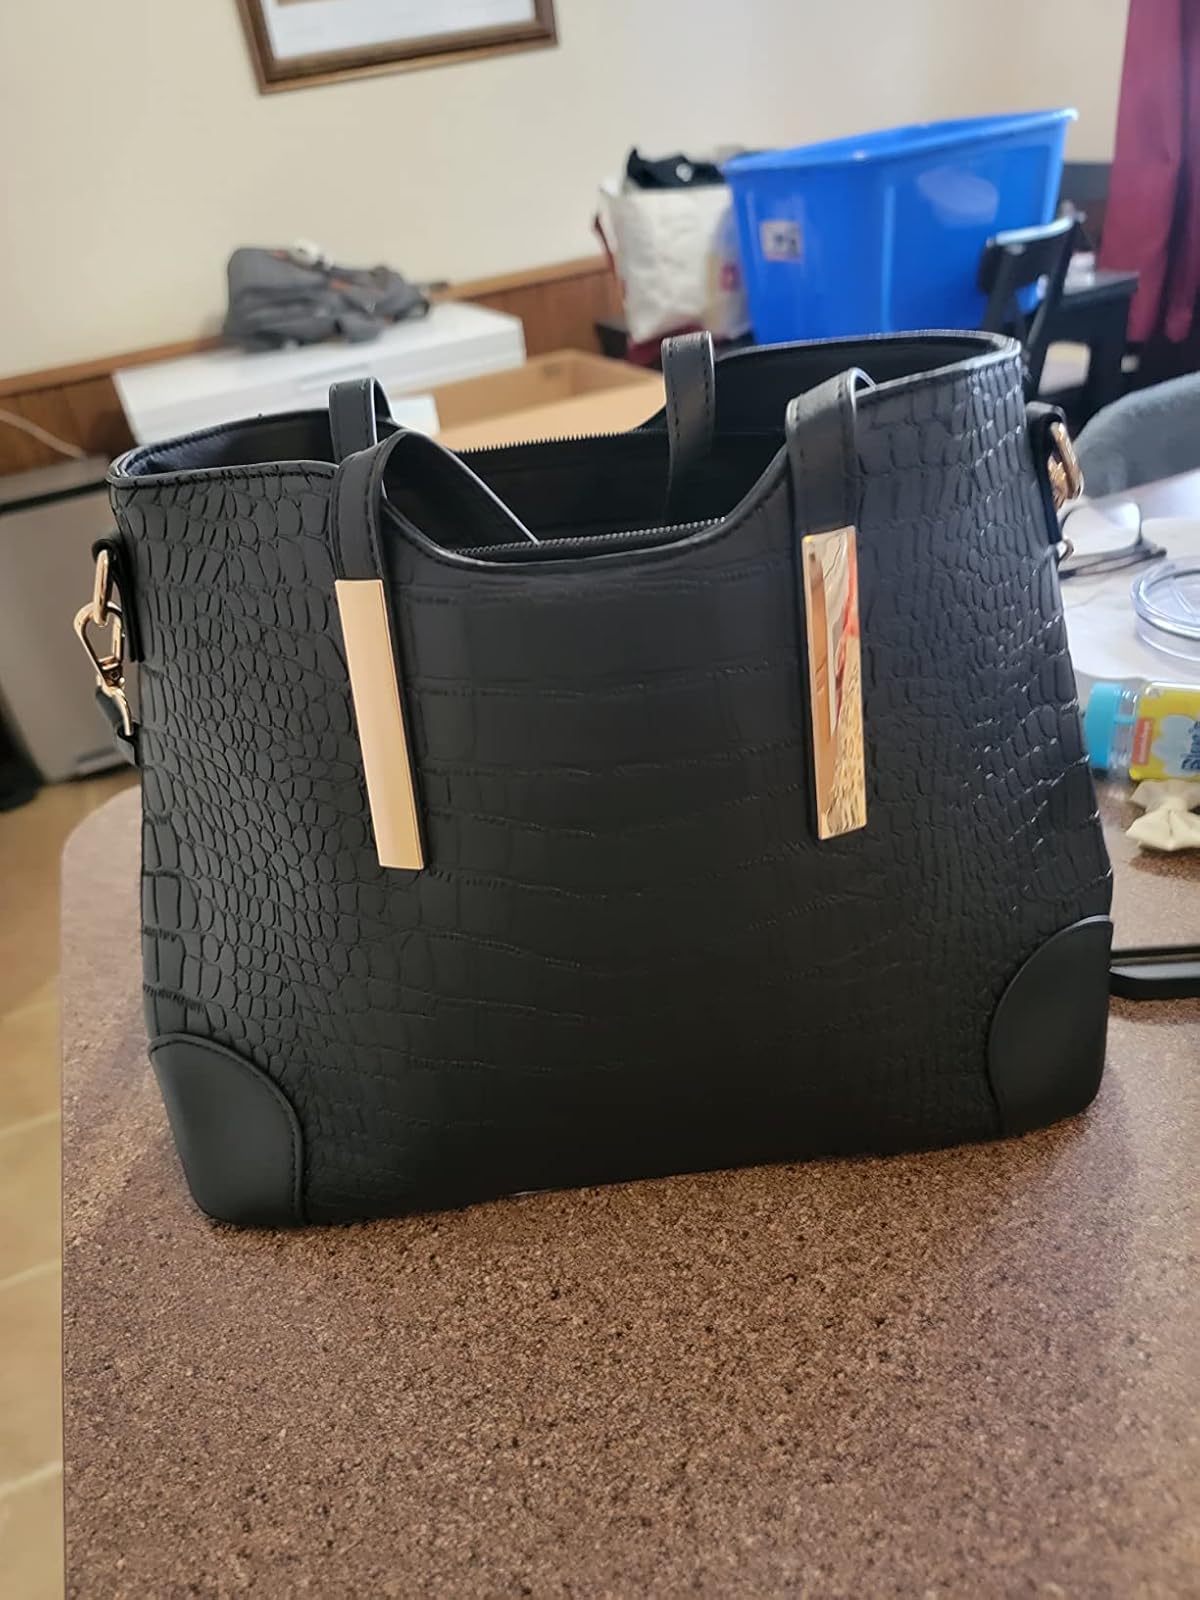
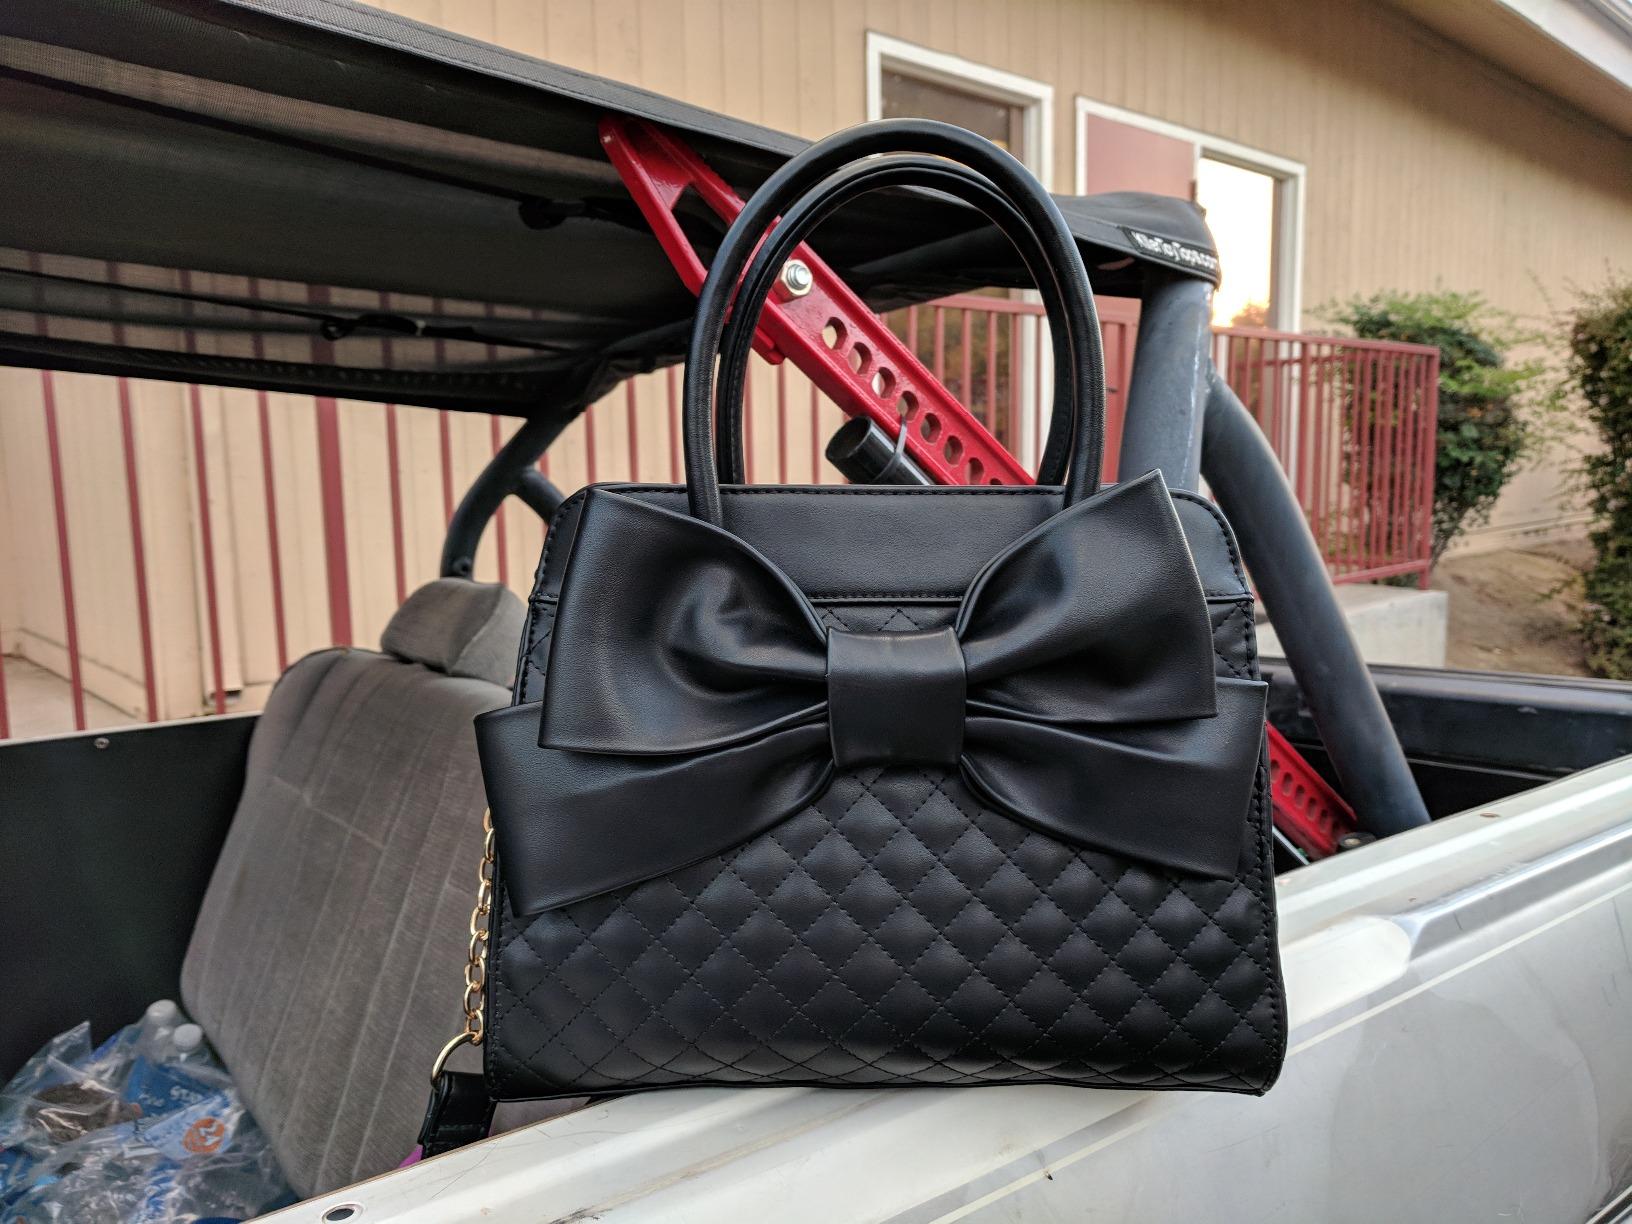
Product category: accessories_handbag
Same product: no